Robert Clotworthy

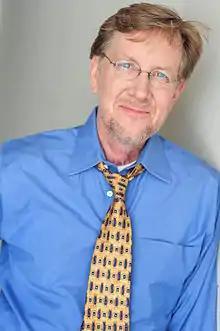
Clotworthy in 2010

Robert Clotworthy is an American voice actor and narrator. He is best known as the narrator for the History Channel series "Ancient Aliens" and "The Curse of Oak Island" and his role as the voice of Jim Raynor in the "StarCraft" video game series.